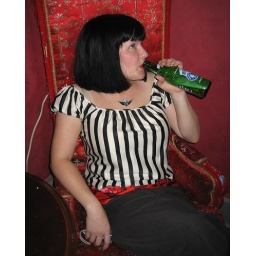
black, white and red all over